You'll Never Be Alone (film)

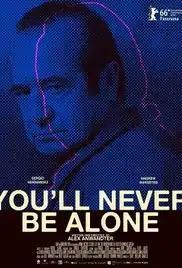
Film poster

You'll Never Be Alone is a 2016 Chilean drama film written and directed by Álex Anwandter. It was shown in the Panorama section at the 66th Berlin International Film Festival. The film won a Jury Award from the Teddy Awards for LGBT-related feature films.